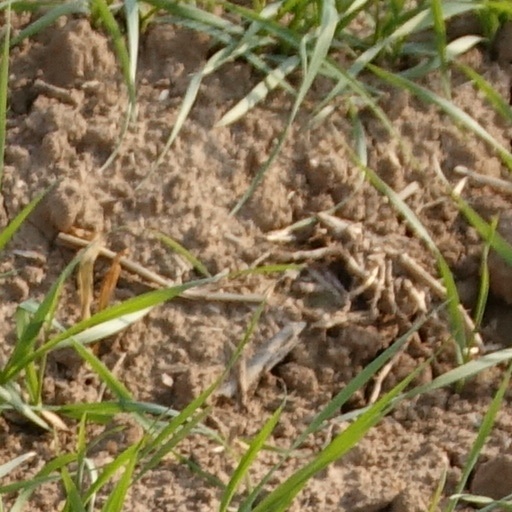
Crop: wheat